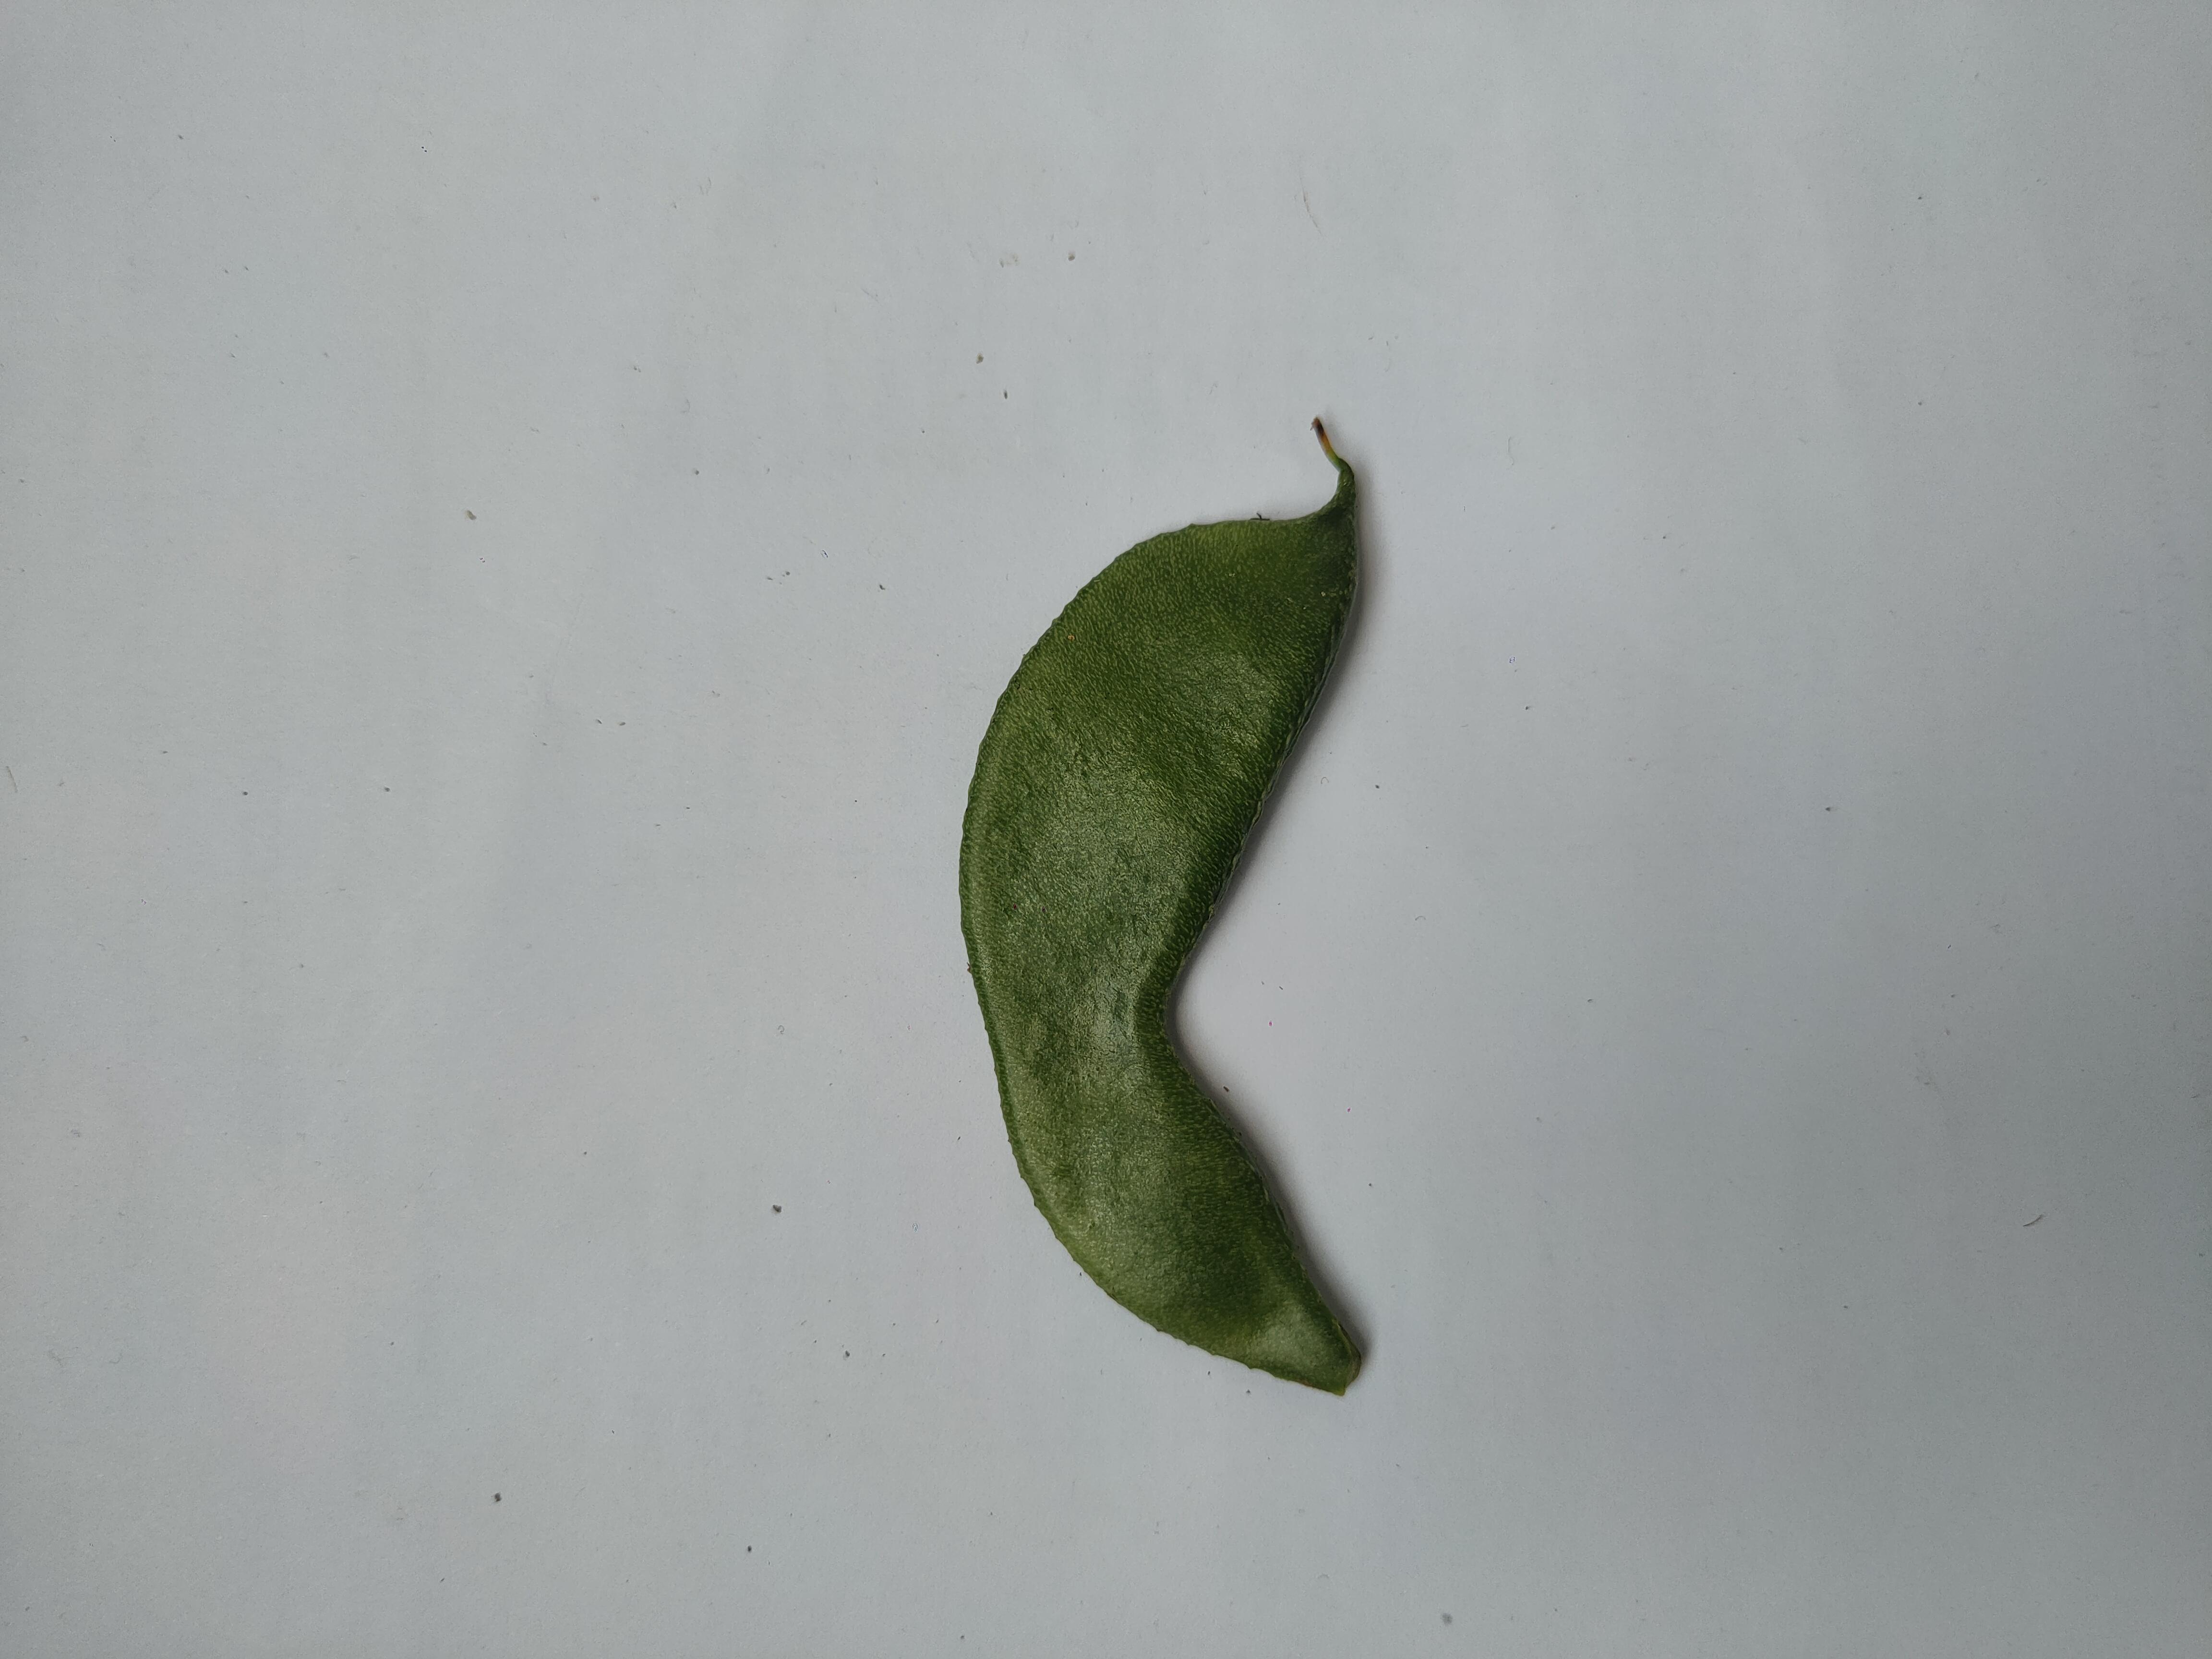
Label: Bean